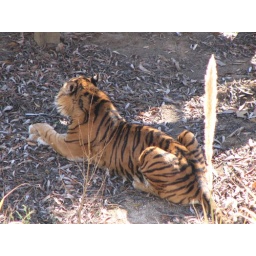
from the tram, caught a tiger resting underneath a tree